Waterstart

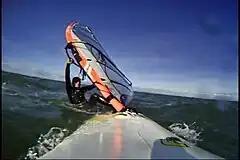
A windsurfer performing a waterstart

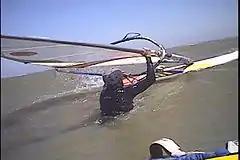
A windsurfing sailor has just flown the rig and is now steering the board towards an optimum direction

A waterstart is a key windsurfing maneuver for recovering after a fall and getting back into sailing position by using wind. It is more efficient than "uphauling" the sail (standing on the board and lifting it by the rope, or "uphaul"), but requires a minimum level of wind to perform. Variations of waterstarting include the clew-first waterstart and the light wind waterstart.